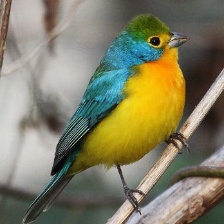
Species: ORANGE BRESTED BUNTING
Scientific name: PASSERINA LECLANCHERII
ImageNet parent category: indigo_bunting